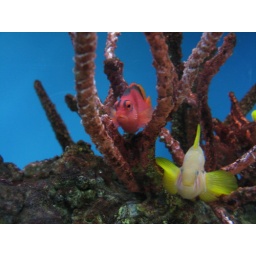
the red fish really does look like he belongs in the undersea mafia though. seriously...haha